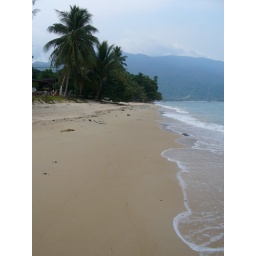
And palm threes with a beach and some water coming in and some blue mountains in the background are also really nice!!